Tim Griffin (actor)

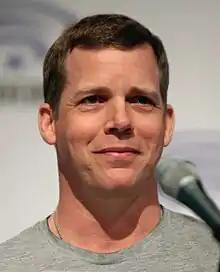
Griffin at WonderCon 2015

Tim Griffin is an American film and television actor best known for his roles in "Grey's Anatomy", "Prime Suspect", "Covert Affairs" and "Wayward Pines".